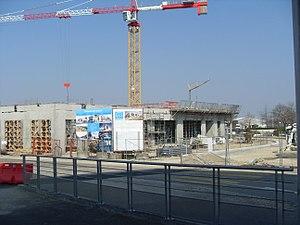
Bâtiment en construction à Villefontaine (Isère). Celui-ci accueille des commerces au rez-de-chaussée (Casino et Pharmacie), des habitations en étage et des garages en sous-sol. En mars 2014.
Villefontaine est une commune française située dans le département de l'Isère, en région Auvergne-Rhône-Alpes.